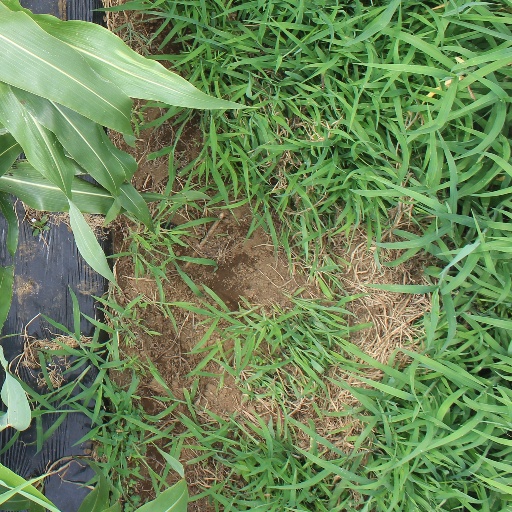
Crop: sorghum